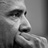
Emotion: sad